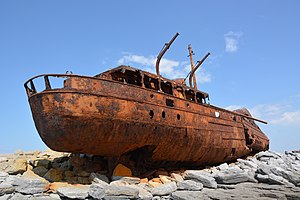
Vrag
Skibsvrag på øen Inisheer, Irland.
Et skibsvrag er resterne af et skib, som ikke længere er i brug, og typisk er så medtaget og ødelagt at det ikke længere kan sejle. Skibsvrag ligger enten på land, er gået på grund eller ligger på havbunden. Forlis kan være overlagte eller tilfældige. UNESCO estimerer at der på verdensplan findes omkring 3 million skibsvrag, hvor af nogle er flere tusinde år gamle, der ligger på havbunden.